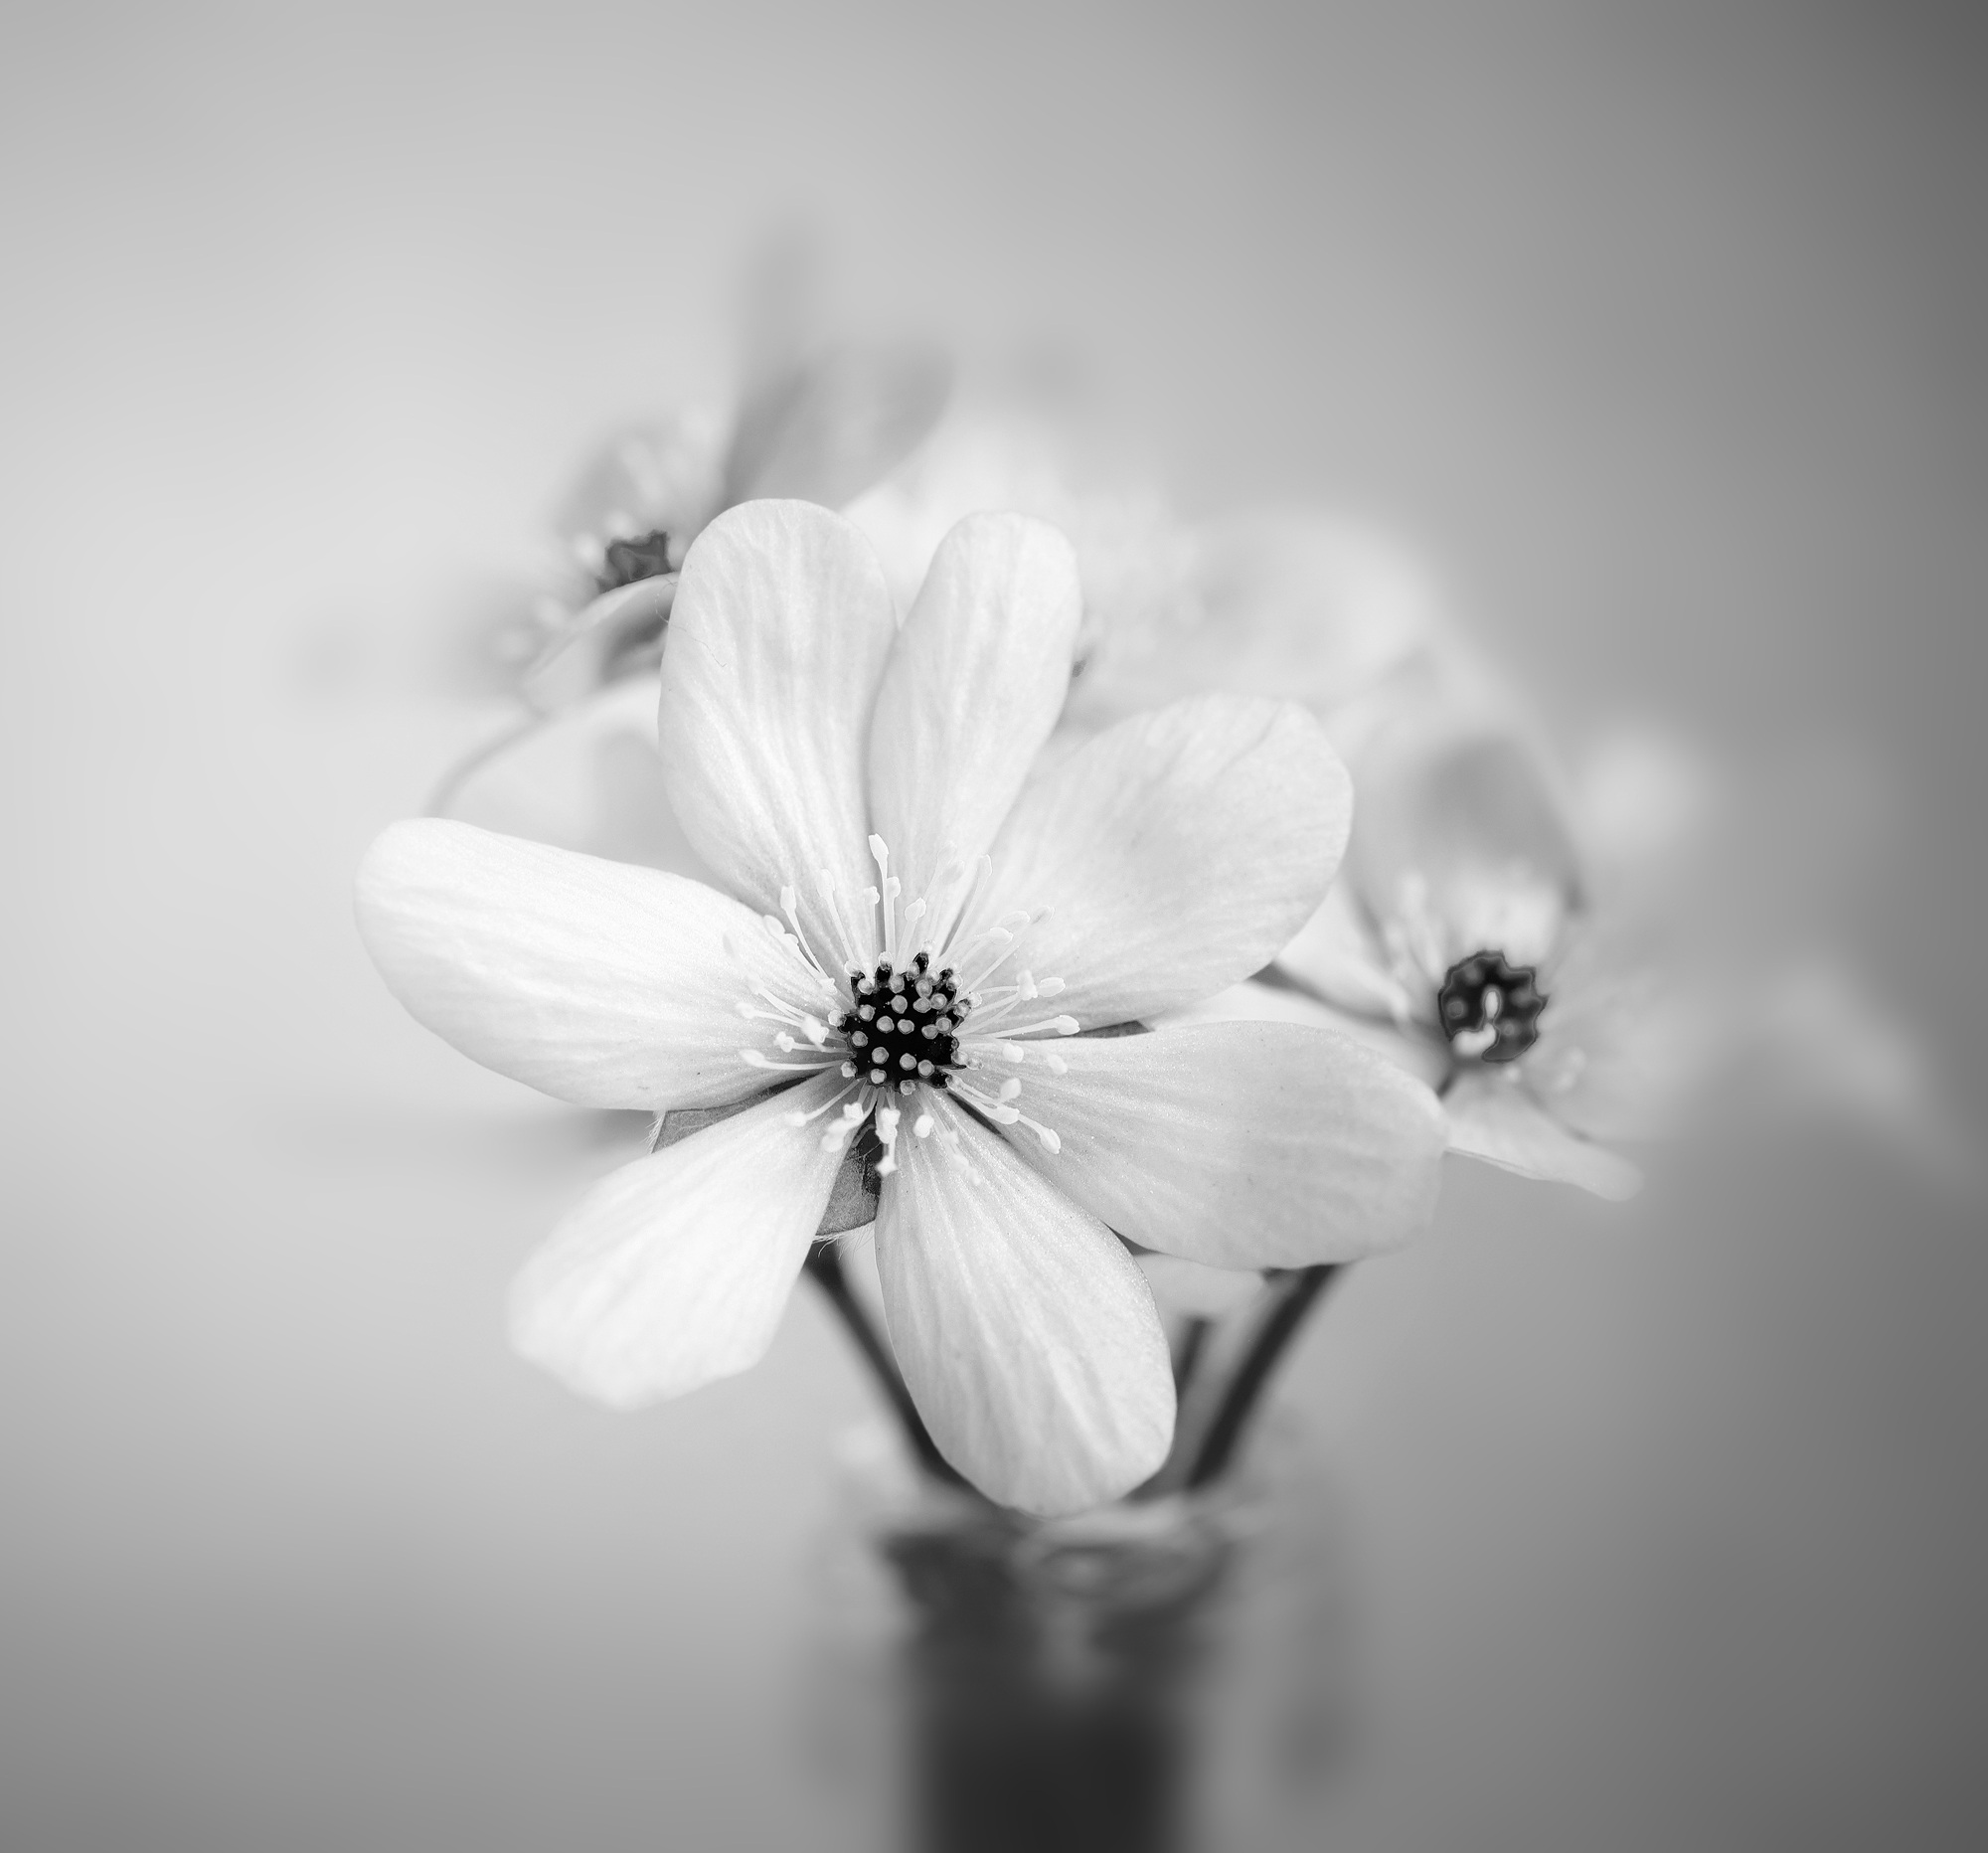
blossom, black and white, plant, white, photography, flower, petal, bloom, vase, decoration, black, monochrome, close, flora, deco, close up, petals, hepatica, tender, early bloomer, spring flower, macro photography, forest flower, black and white recording, flowers photography, still life photography, monochrome photography, plant stem